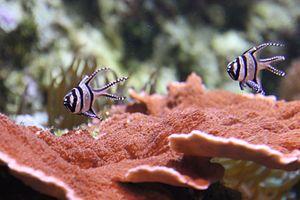
Apogon de Kaudern à l'aquarium de la porte dorée à Paris.